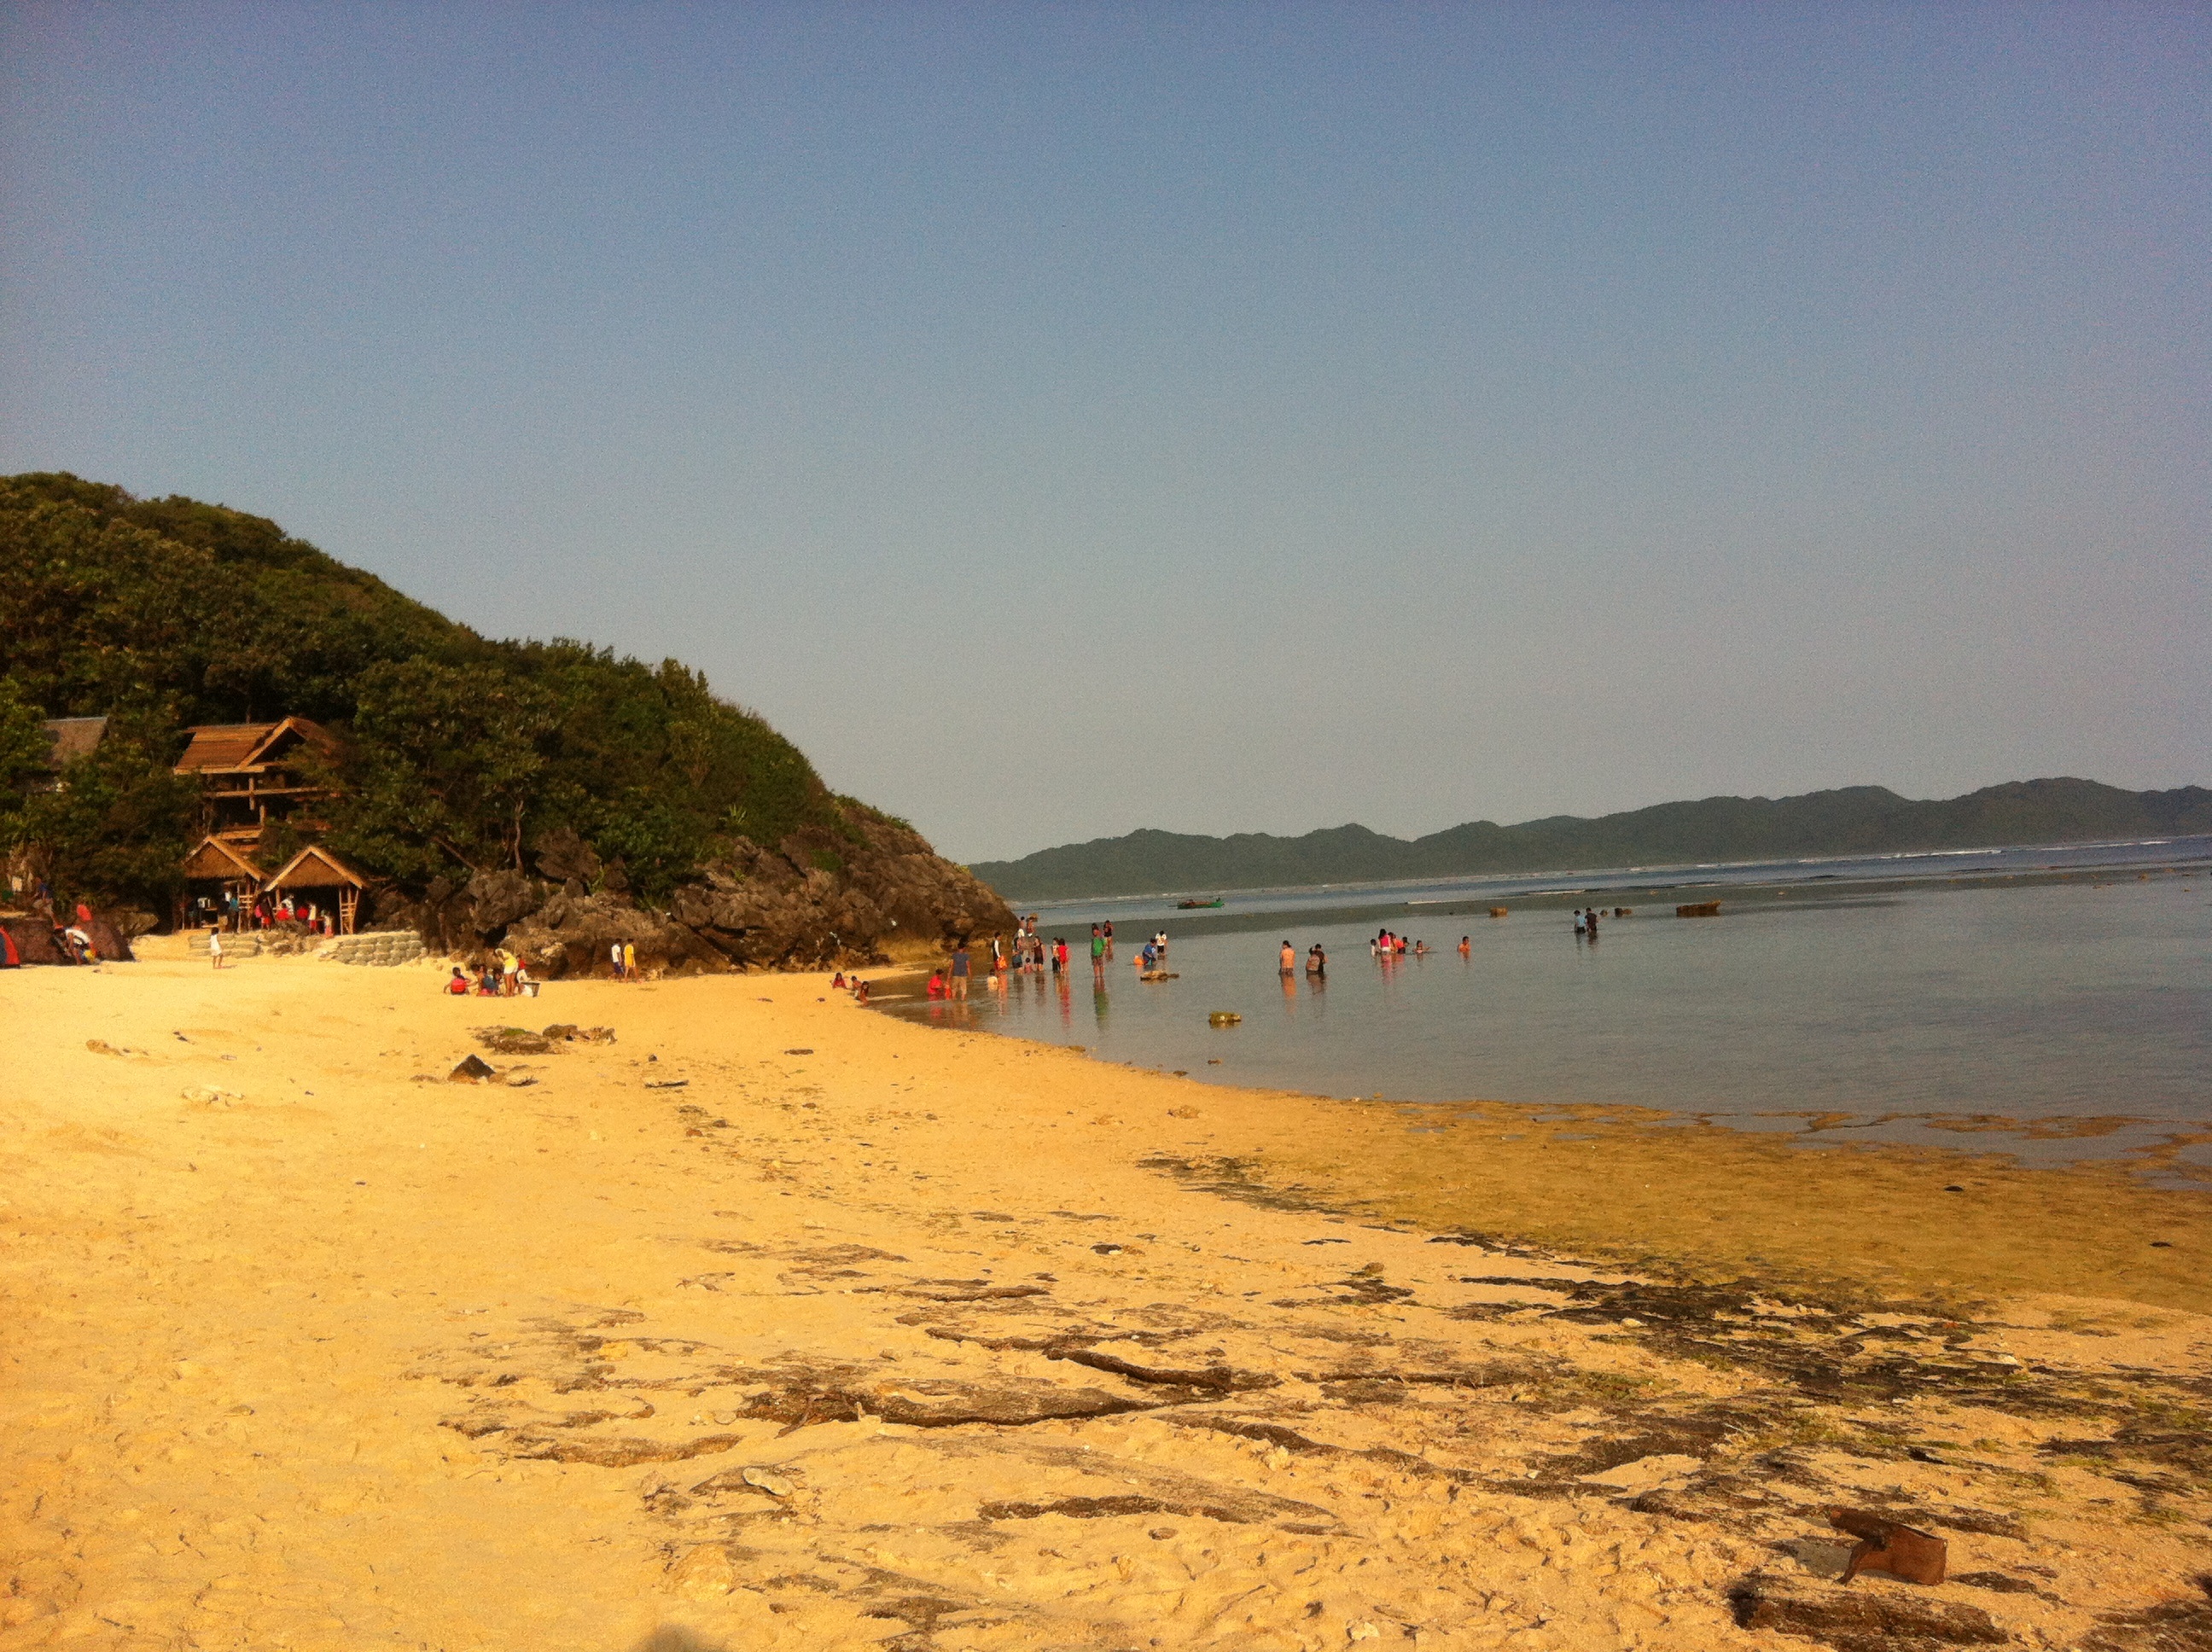
beach, sea, coast, sand, ocean, shore, bay, body of water, habitat, cape, natural environment